Baháʼí Faith in Turkmenistan

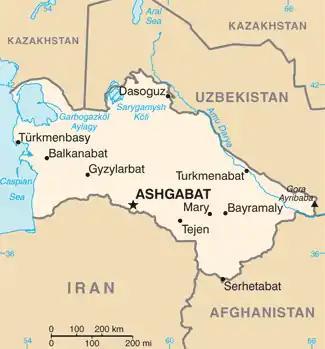
Map of Turkmenistan

The first Baháʼí Local Spiritual Assembly in the Soviet Union was elected in Ashgabat, Turkmenistan, when conditions permitted it in 1989; 61 Baháʼís were listed as eligible for election. The Local Spiritual Assembly was officially registered by the city council of Ashgabat on 31 January 1990. Through the rest of 1990 several Local Spiritual Assemblies formed across the Soviet Union including Moscow, Ulan-Ude, Kazan, Yuzhno-Sakhalinsk, Leningrad, and Murmansk. In September 1990, 26 Baha'is gathered together for the election of the first Local Spiritual Assembly of Merv. By September 1991, there were some 800 known Baha'is and 23 Local Spiritual Assemblies across the dissolving Soviet Union, while in Turkmenistan there were about 125 Baháʼís with two Local Assemblies and two groups (in Balakhanih and Bayranali). When the National Spiritual Assembly of the Soviet Union was dissolved in 1992, a regional National Spiritual Assembly for the whole of Central Asia (Turkmenistan, Kazakhstan, Kirgizia, Tajikistan, and Uzbekistan) was formed with its seat in Ashgabat. Most of these countries went on to form their own National Spiritual Assembly, and their communities went on to flourish (see Baháʼí Faith in Kazakhstan).